Satan in Sables

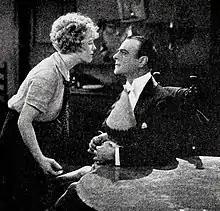
Film still

Satan in Sables is a 1925 American silent drama film directed by James Flood and starring Lowell Sherman and Pauline Garon. It was produced and released by Warner Brothers.